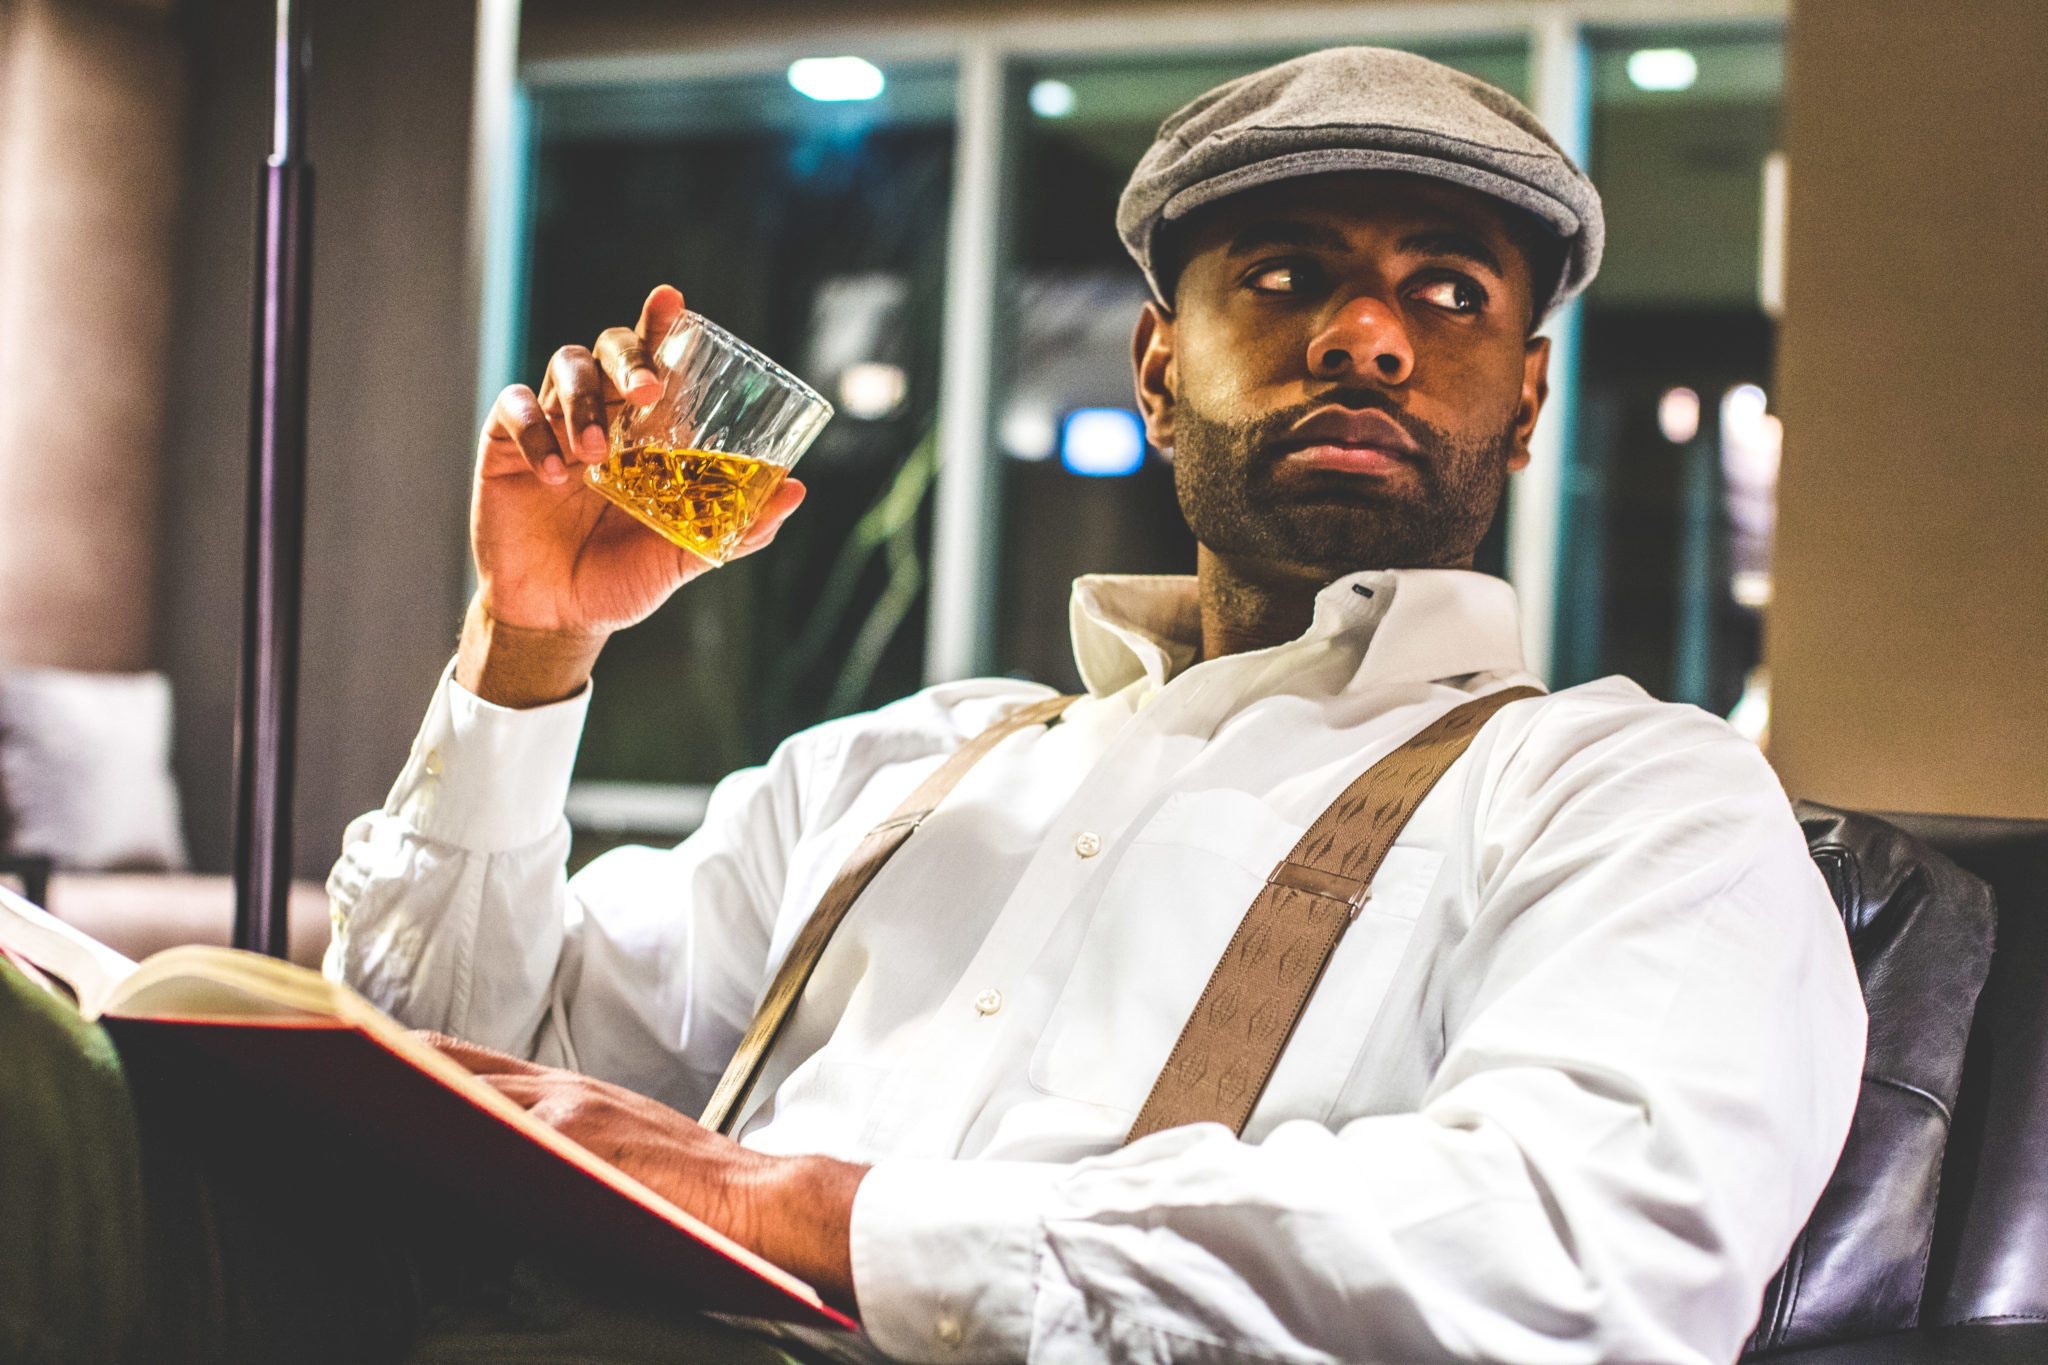
facial hair, drink, beard